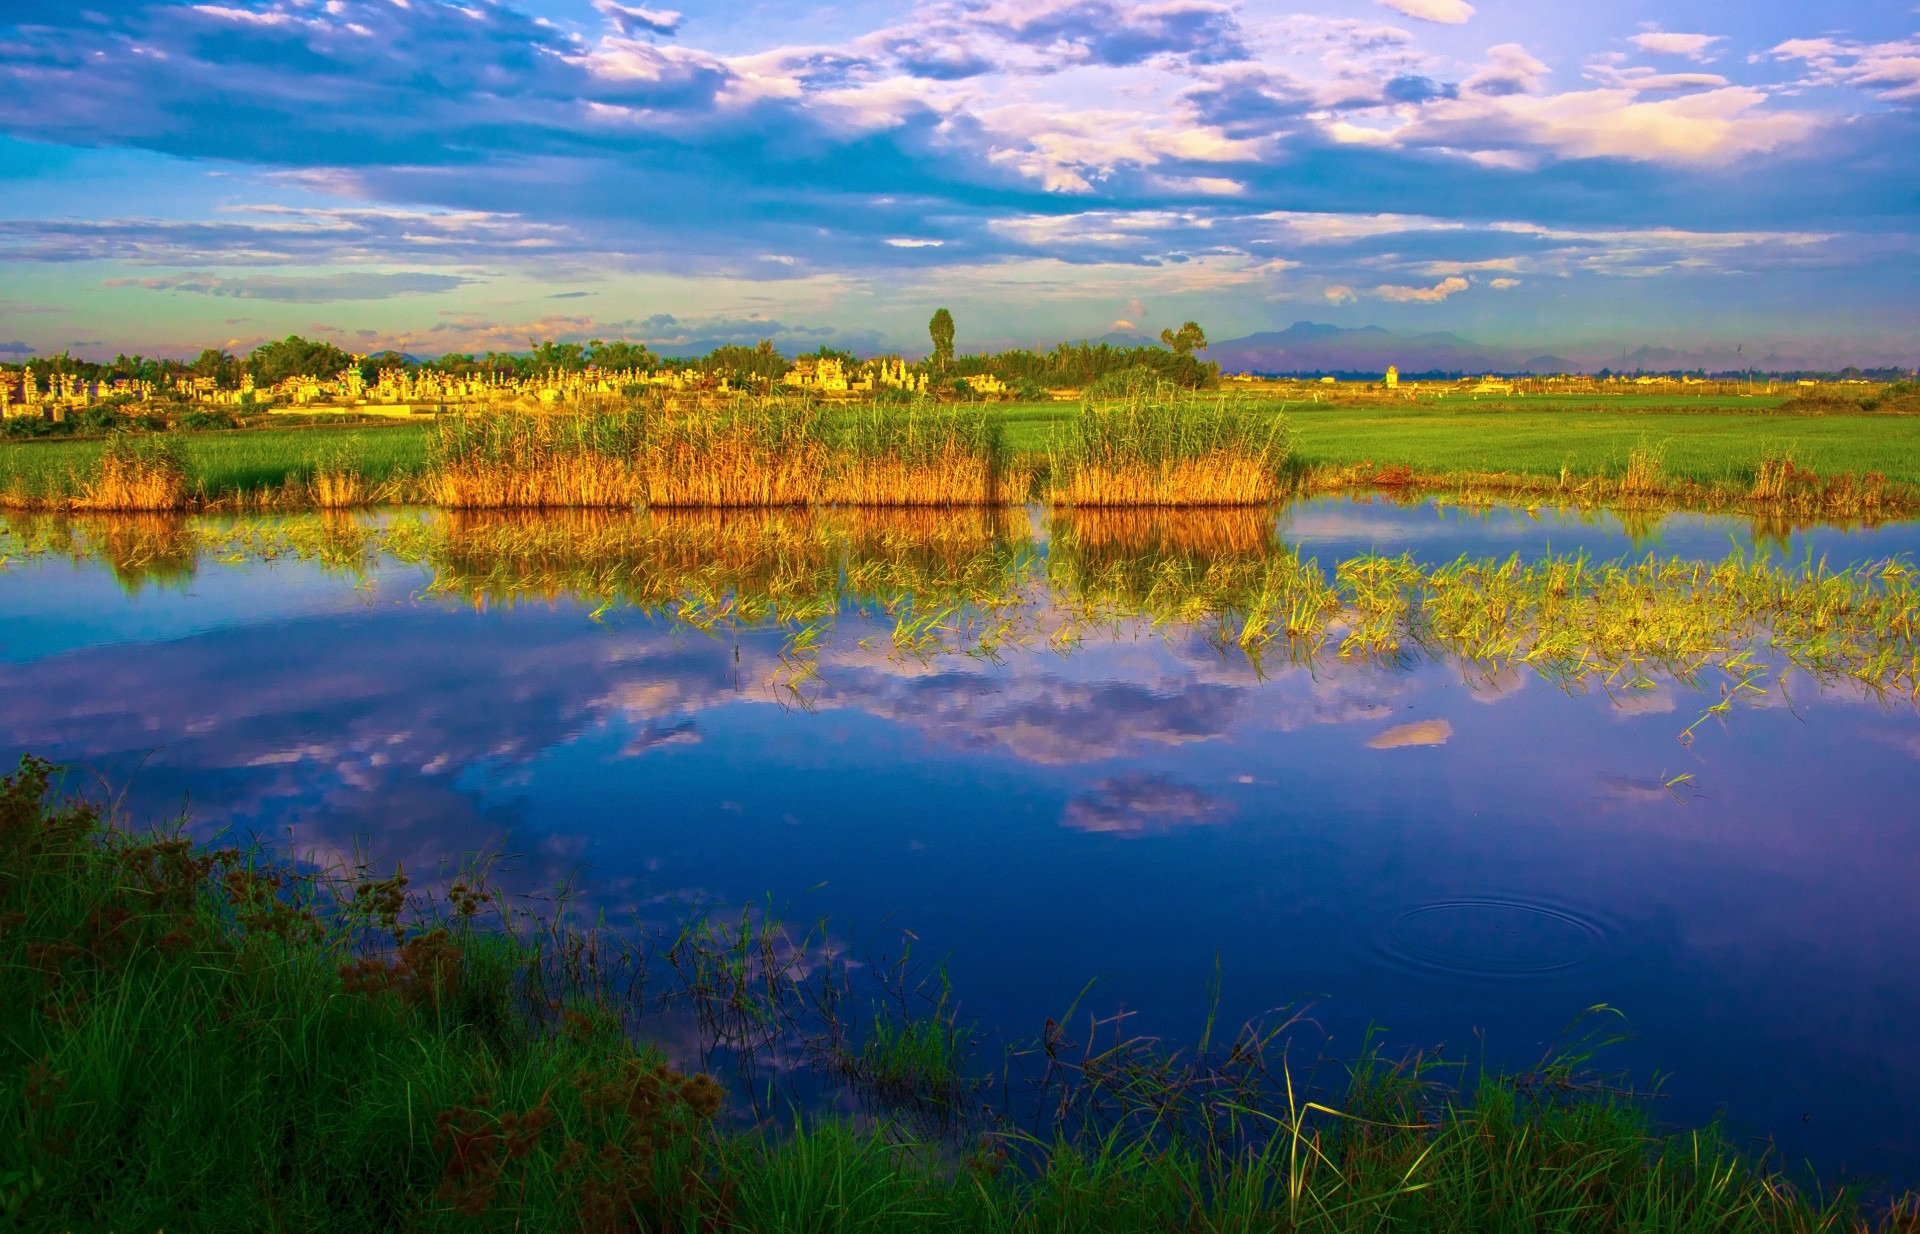
landscape, water, nature, grass, marsh, swamp, wilderness, sunrise, meadow, prairie, morning, lake, dawn, river, pond, reflection, plain, grassland, wetland, bog, plateau, habitat, loch, vietnam, ecosystem, hue, natural environment, geographical feature